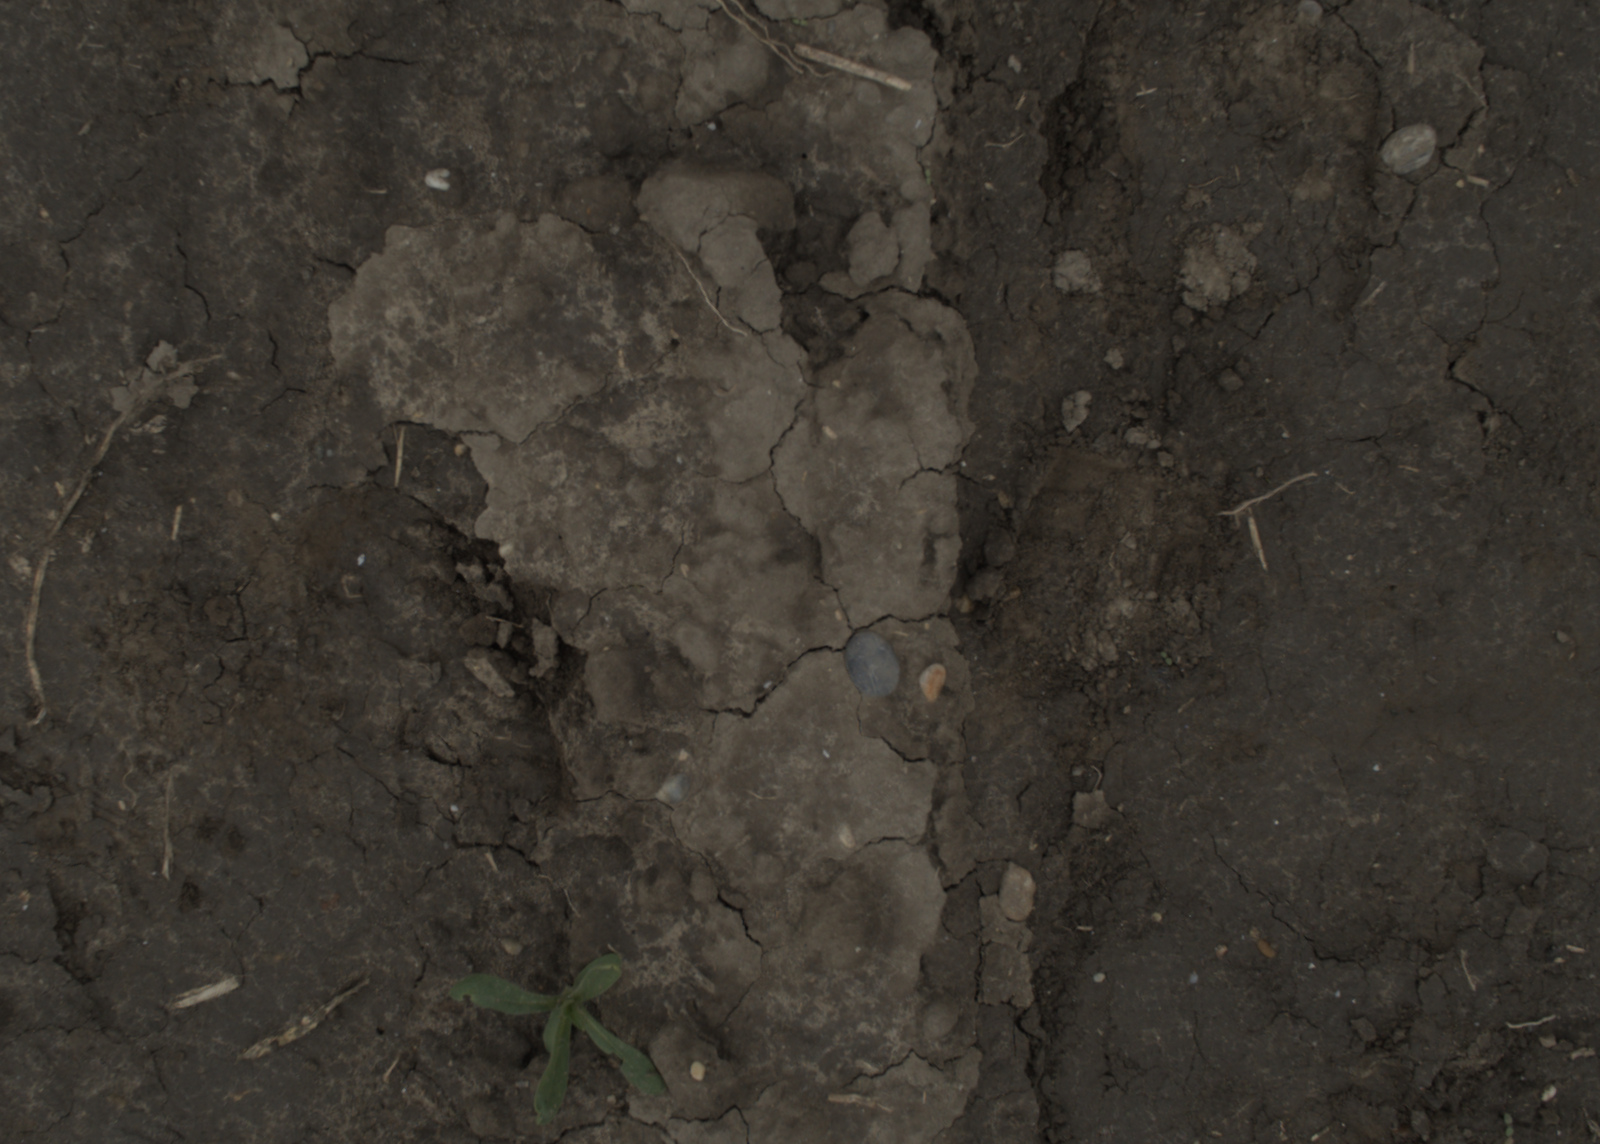
Capture date: 29.09.2021 14:20:33
Weather: cloudy
Wind: medium
Seeding date: 02.09.2021
Plant canopy height (mm): 954